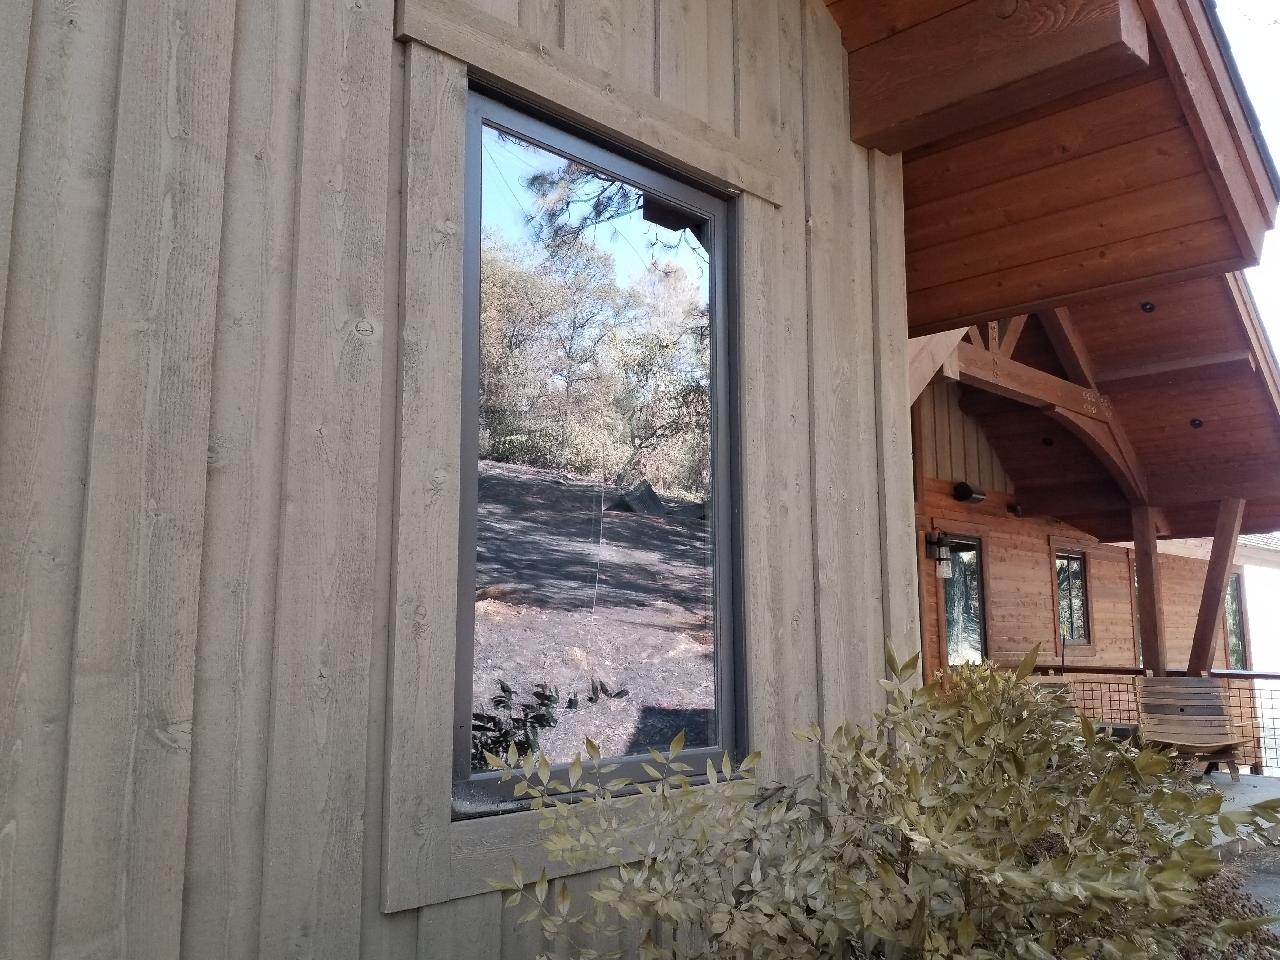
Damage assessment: affected